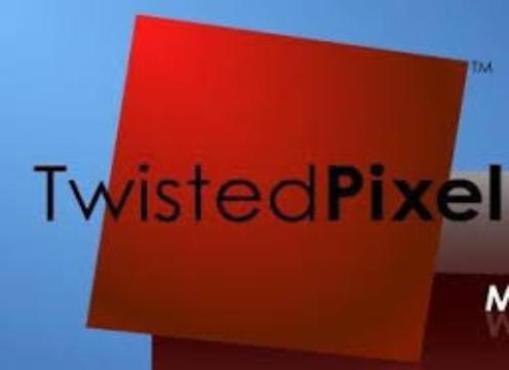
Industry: Others